Tailrace fishing

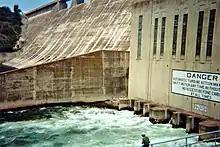
Tailrace fishing at the Mansfield Dam, Texas

Hydro tailrace fishing is a more modern form of fishing the turbulent waters below reservoirs. The term hydro generation refers to the massive generators within a